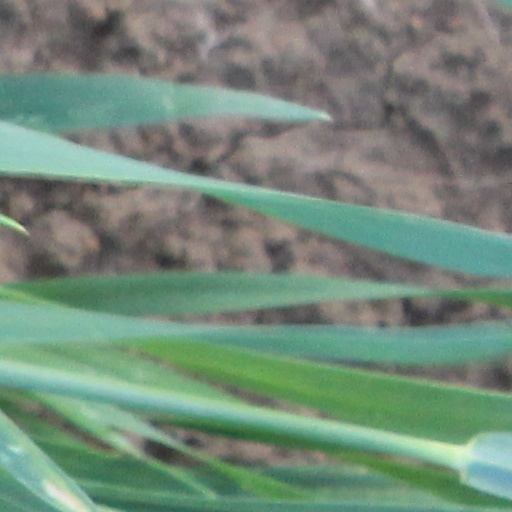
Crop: wheat